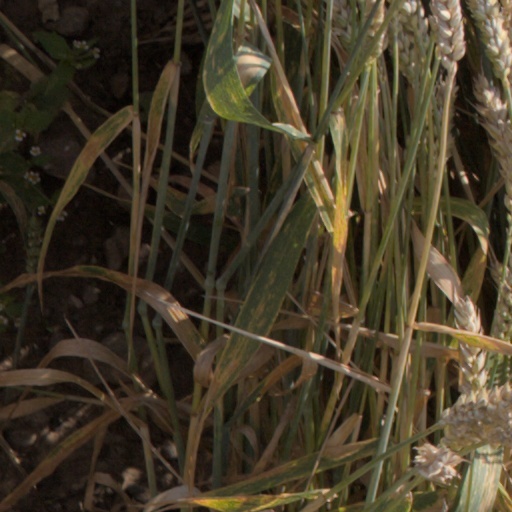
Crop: wheat